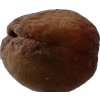
Label: peach